Mg (text editor)

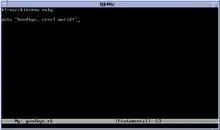
The "mg" editor in OpenBSD 5.3. Editing Ruby source code

mg, originally called MicroGnuEmacs (and later changed at the request of Richard Stallman), is a public-domain text editor that runs on Unix-like operating systems. It is based on MicroEMACS, but intended to more closely resemble GNU Emacs while still maintaining a small memory footprint and fast speed. An expanded version of the original is included as part of OpenBSD, where it is maintained, and snapshots of the OpenBSD version are available in the native package management trees of many other systems, including MacPorts, FreeBSD Ports, pkgsrc and Debian.